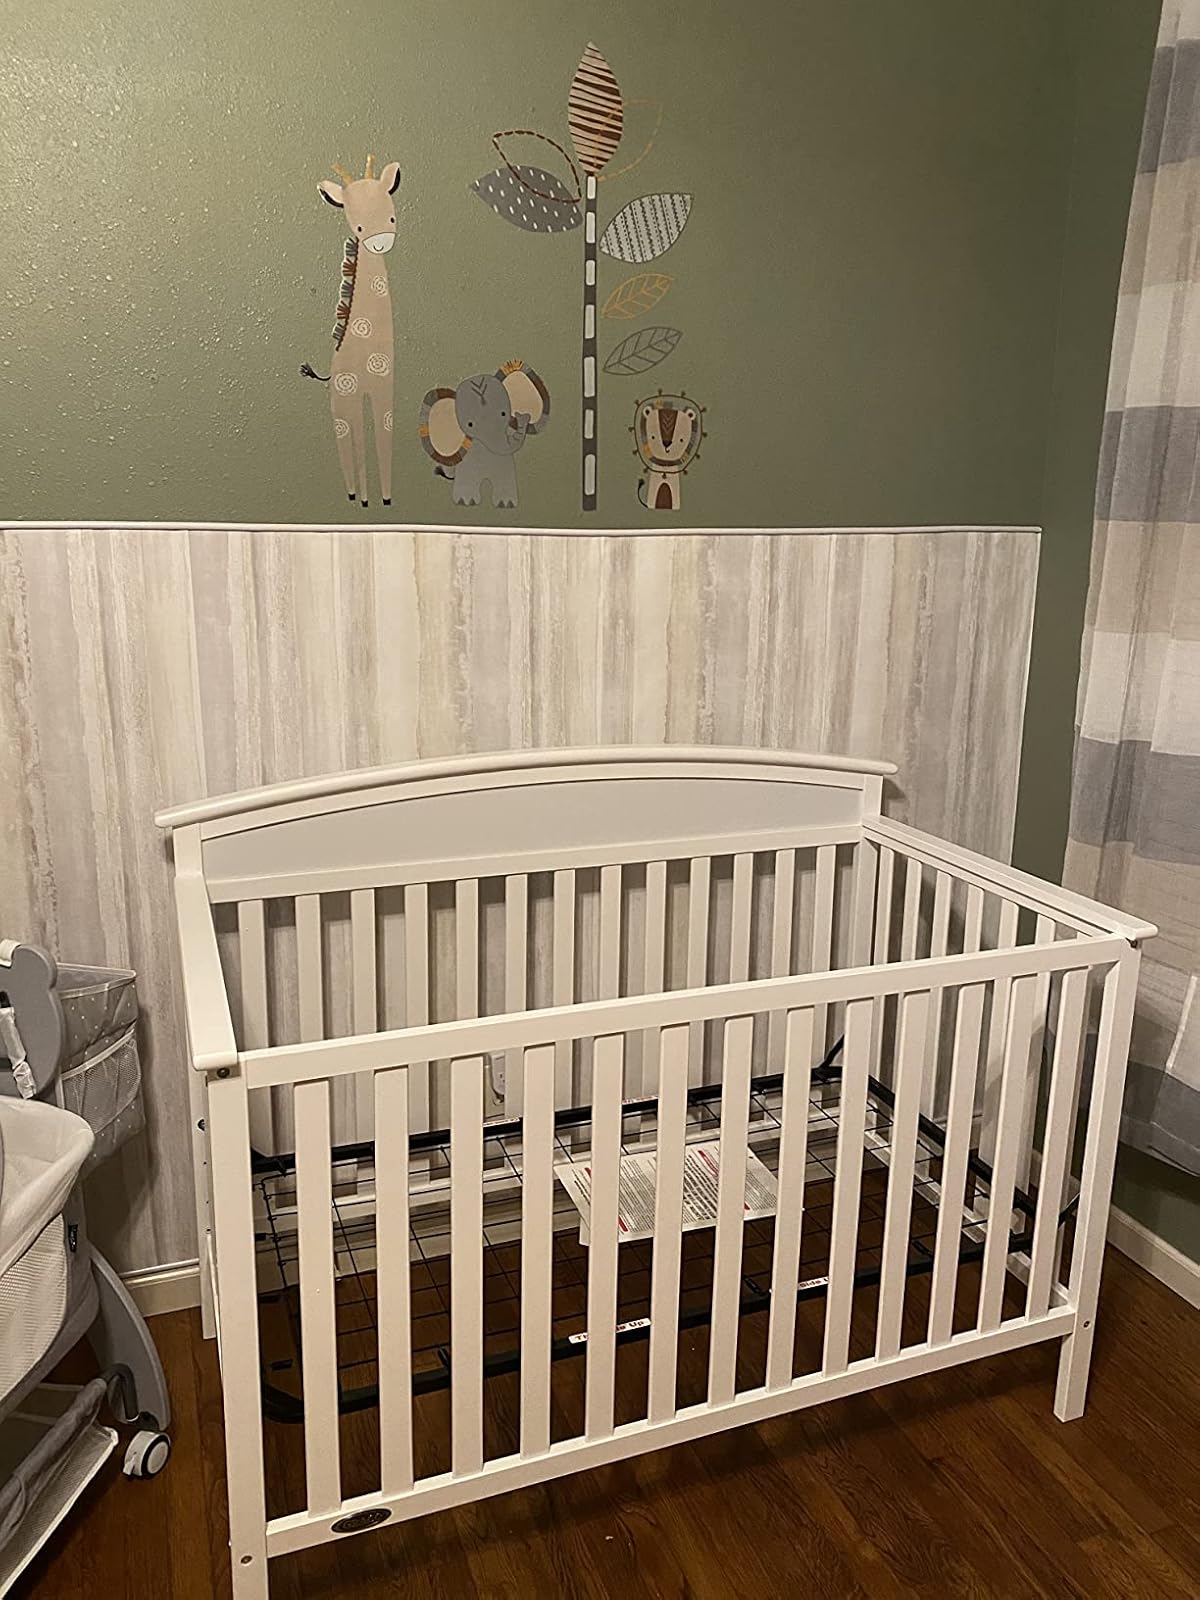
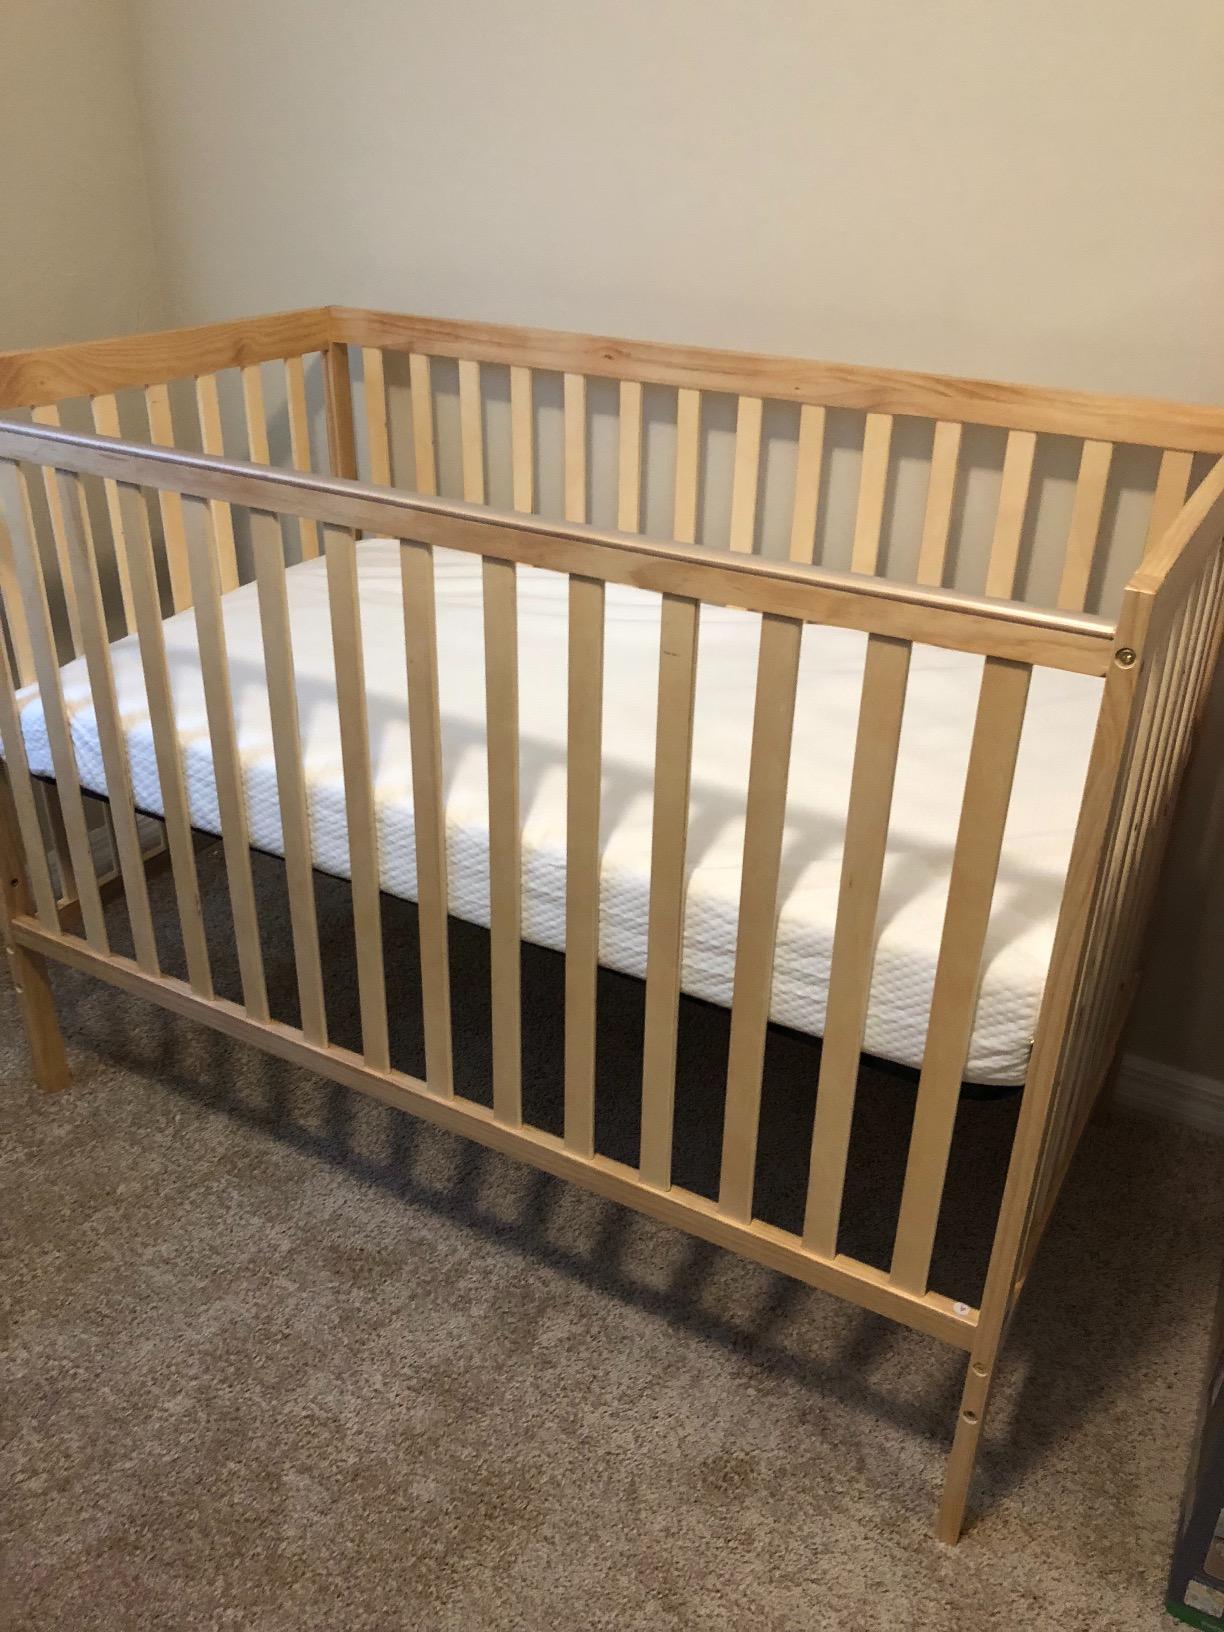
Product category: products_crib
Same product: no